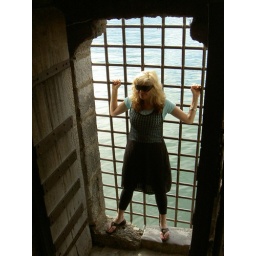
in castle in lake limon, switzerland